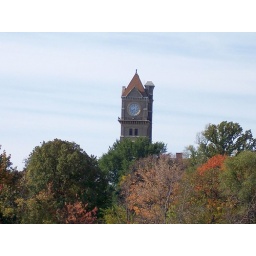
View of the state hospital clock tower from across the river. Built in 1887, one of the last surviving Kirkbride clock towers.